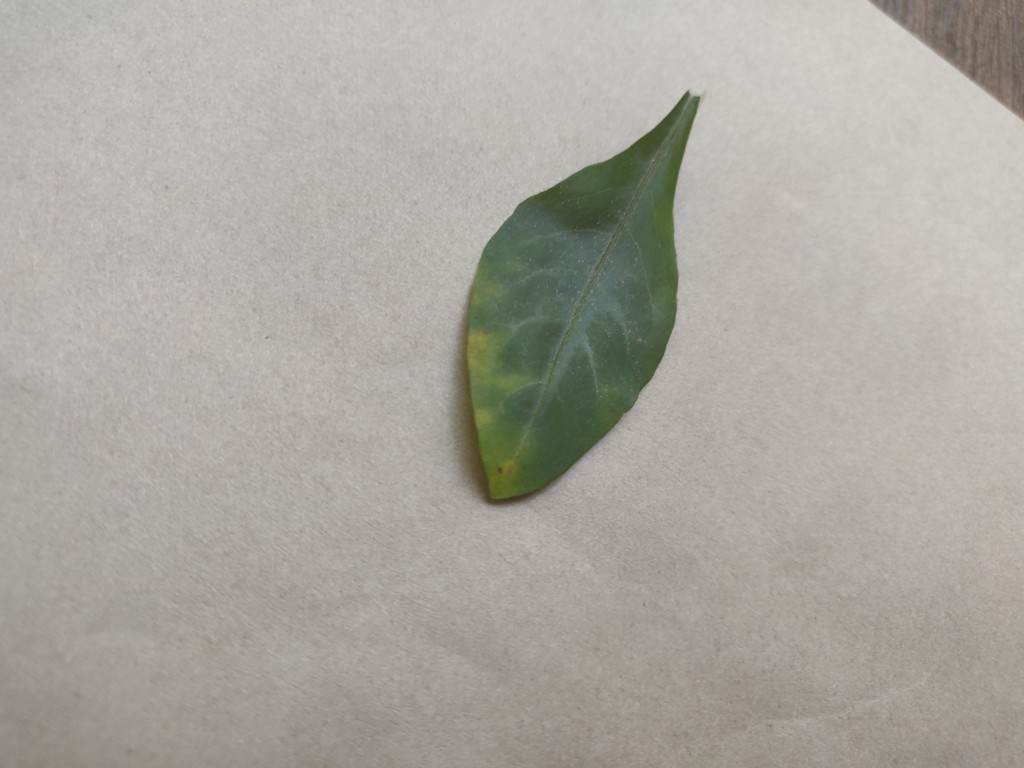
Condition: Unhealthy
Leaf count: single
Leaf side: front